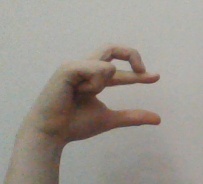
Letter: thal